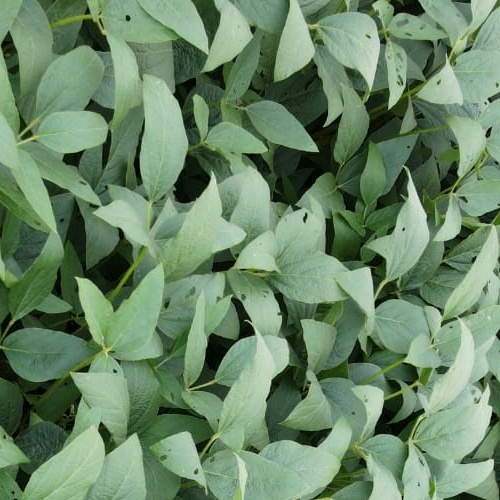
Label: Diabrotica_speciosa